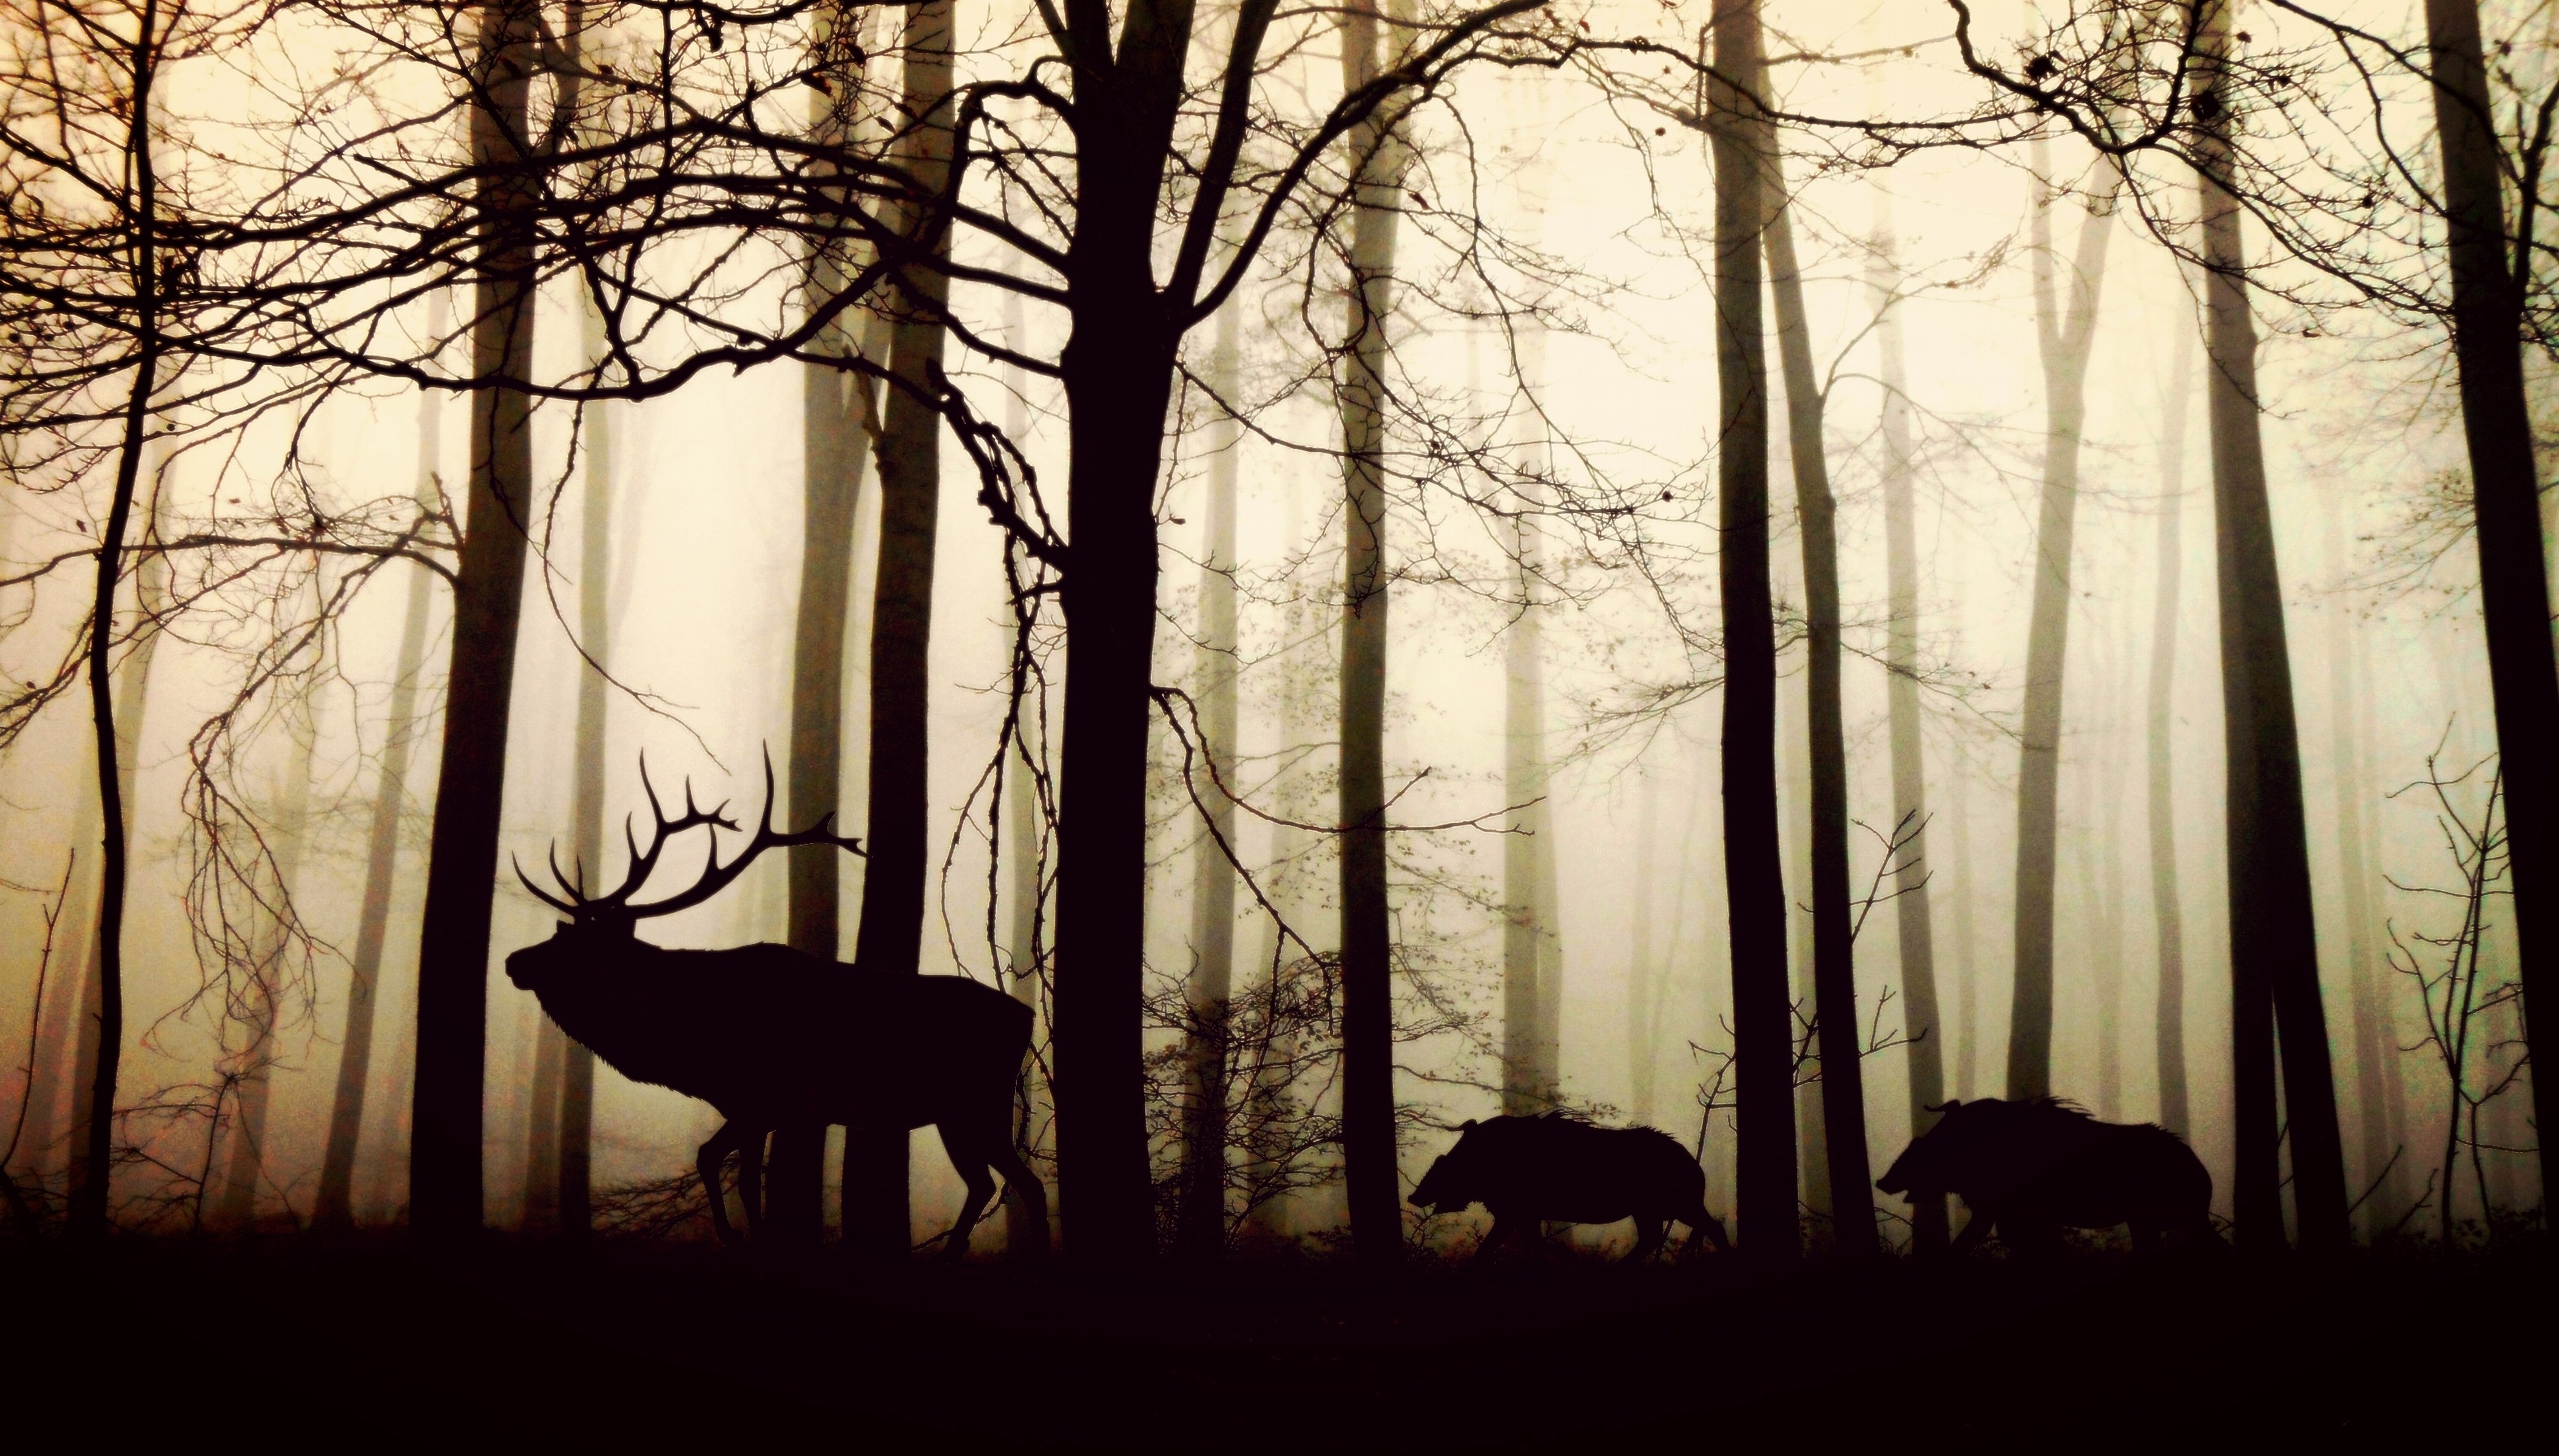
forest animal, elk, wild boar, pig, tree, forest, woody plant, woodland, light, branch, sunlight, morning, wood, plant, wildlife, stock photography, computer wallpaper, trunk, silhouette, grass, old growth forest